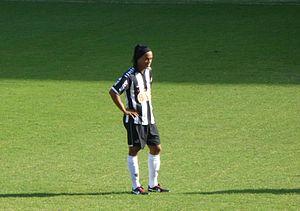
Le Clube Atlético Mineiro, populairement connu comme O Galo, est un club brésilien de football basé à Belo Horizonte dans l'État du Minas Gerais. Fondé en 1908, il est le plus vieux club de football en activité de l'état de Minas Gerais.